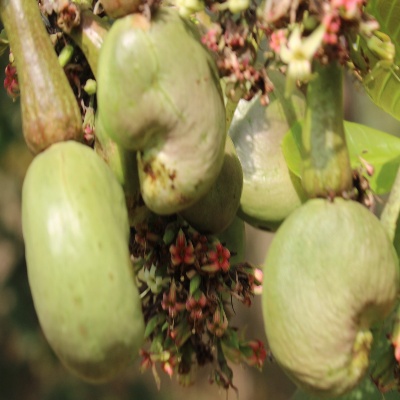
Crop: Cashew
Condition: healthy